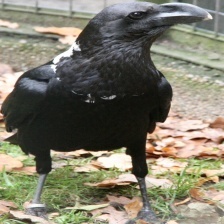
Species: WHITE NECKED RAVEN
Scientific name: CORVUS ALBICOLLIS